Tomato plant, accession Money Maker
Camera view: tilt-top (135 deg); turntable rotation: 0 degrees
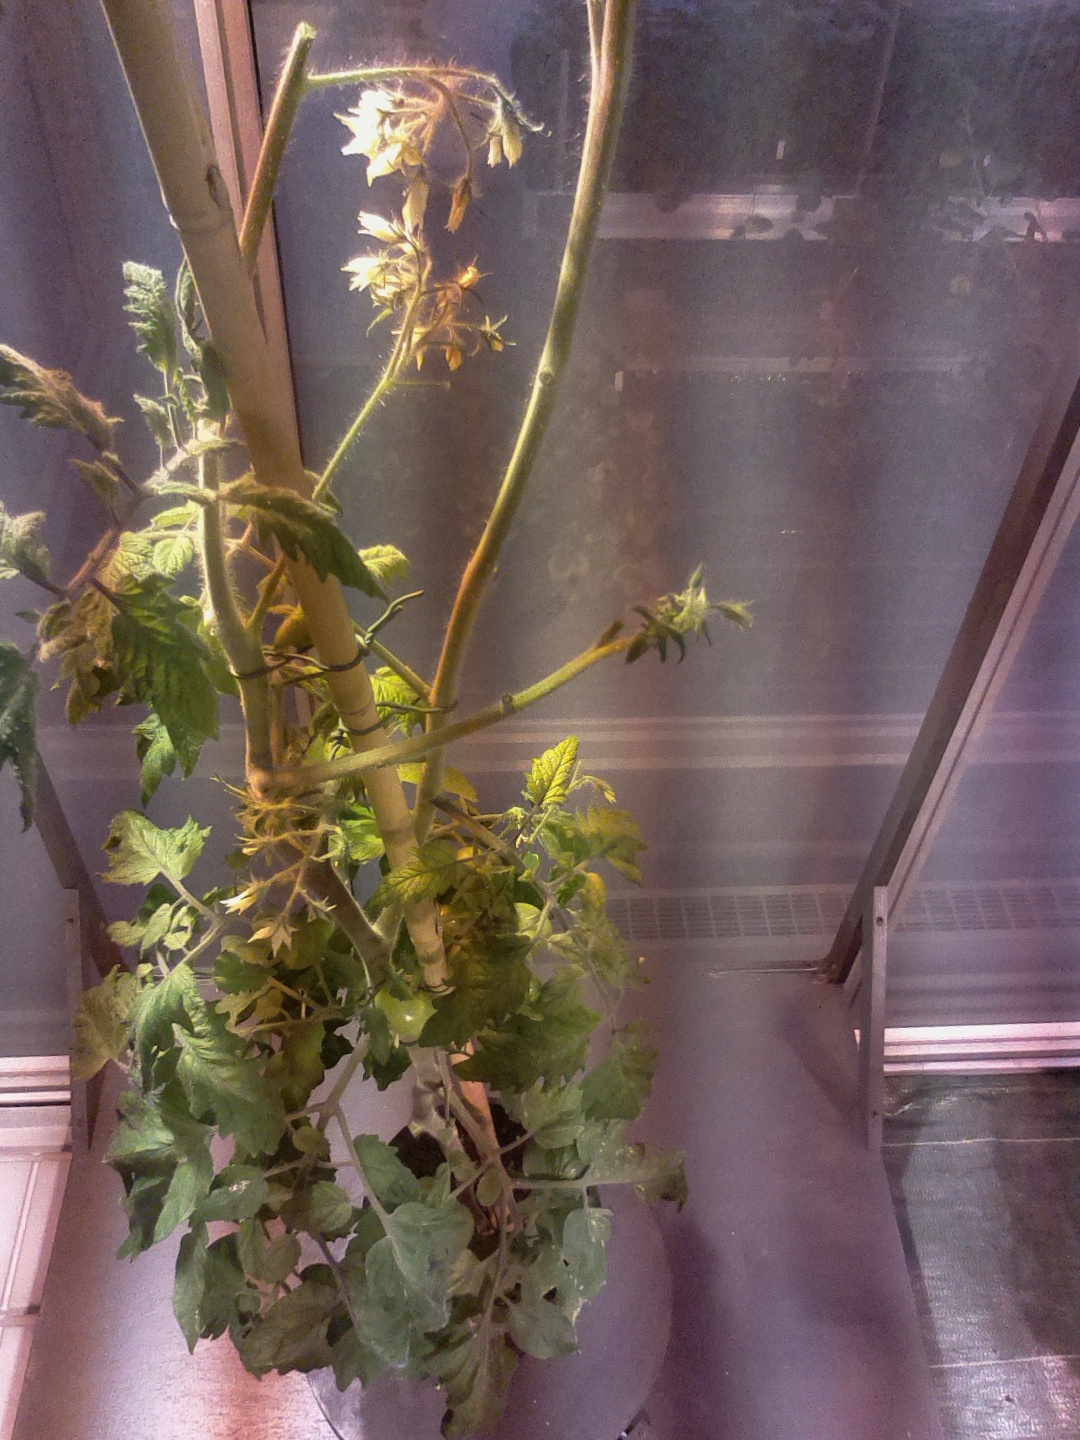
BBCH growth stage 74: 40%-50% of final fruit size